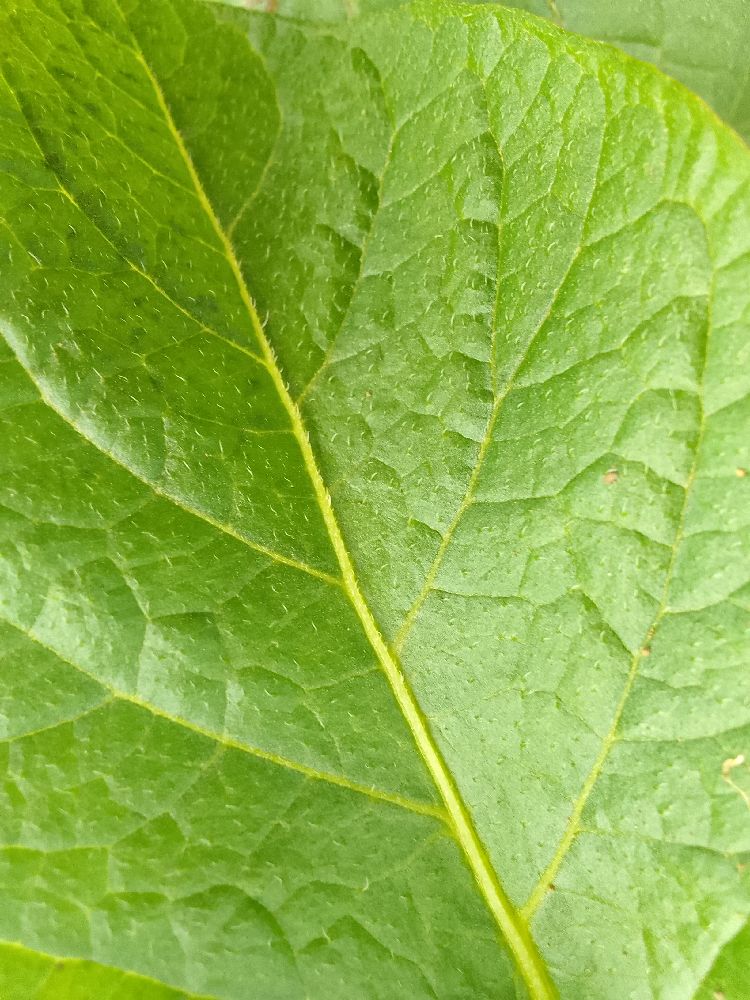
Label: Healthy